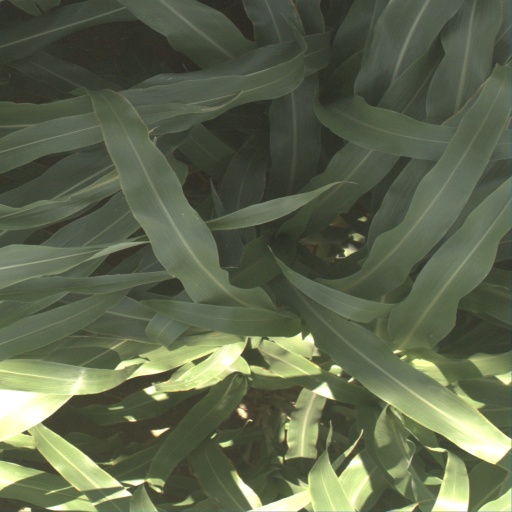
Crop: sorghum